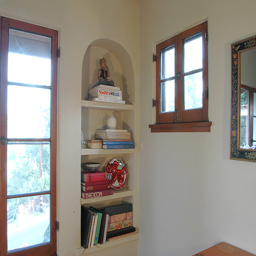
A room with a lot of shelf's topped with books.
A series of shelves stacked with books and other objects.
A all white room with a book self .
a vase and books on a shelf by a window and mirror
A shelf with many books in a room.